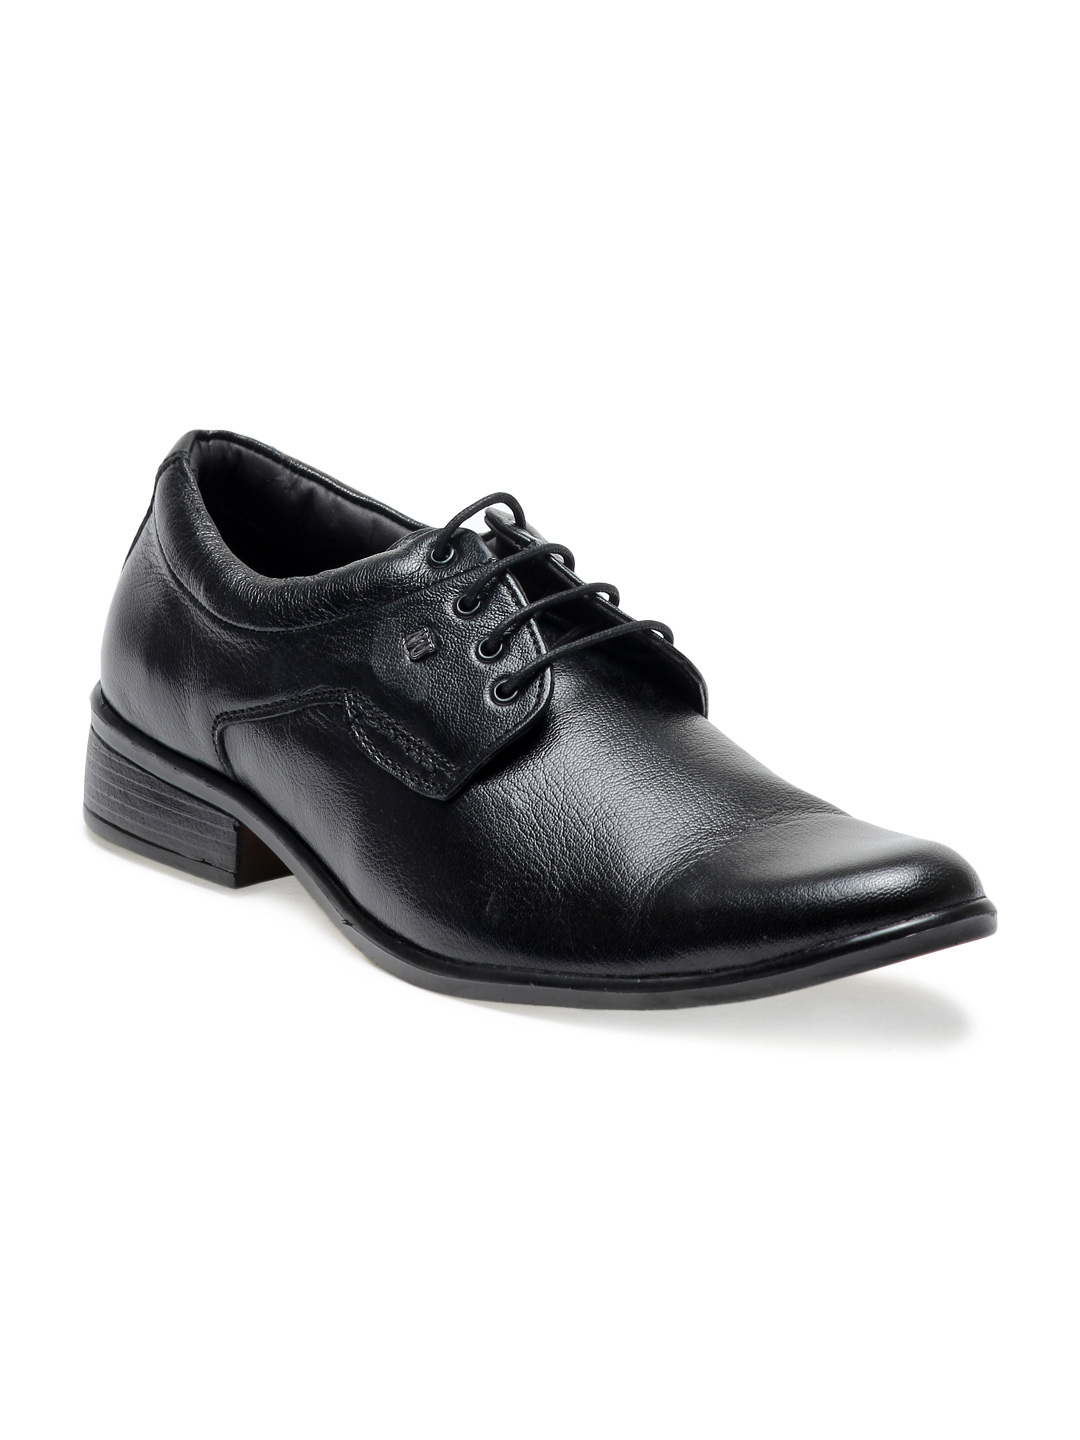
Numero Uno Men Black Formal Shoes
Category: Footwear / Shoes / Formal Shoes
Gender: Men
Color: Black
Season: Summer 2012
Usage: Formal